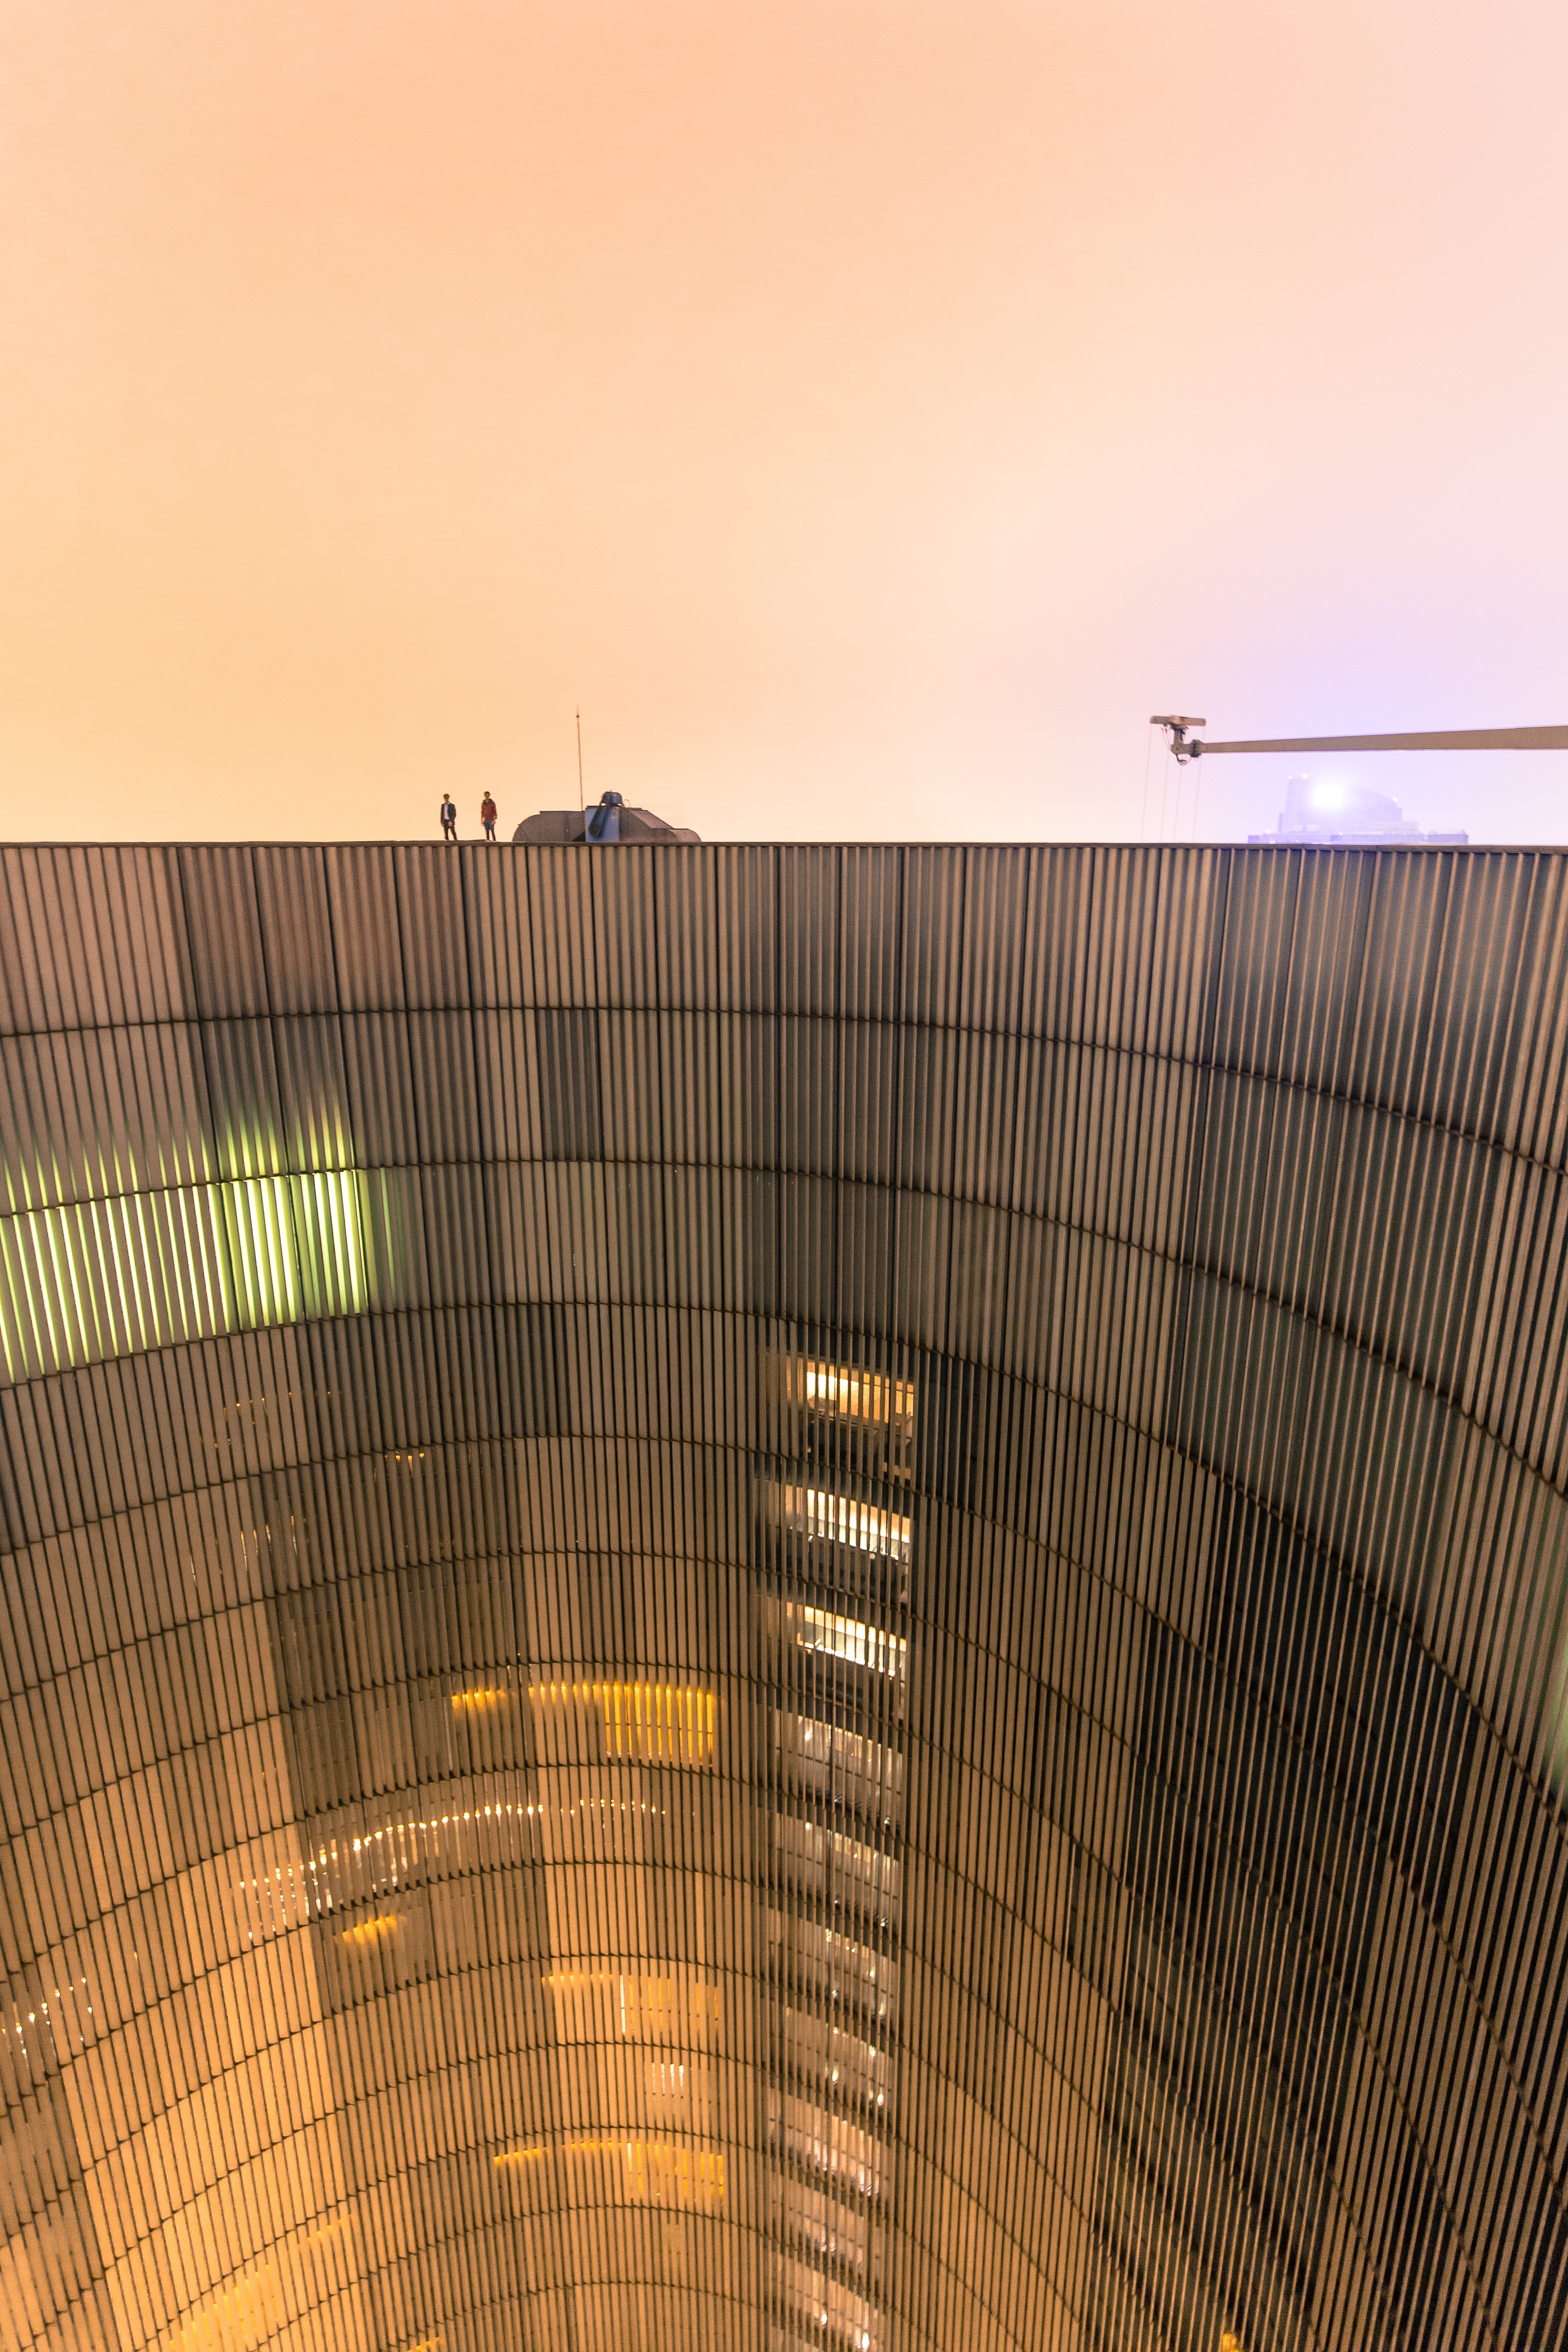
fence, wood, sunlight, line, shape, window covering, outdoor structure, home fencing